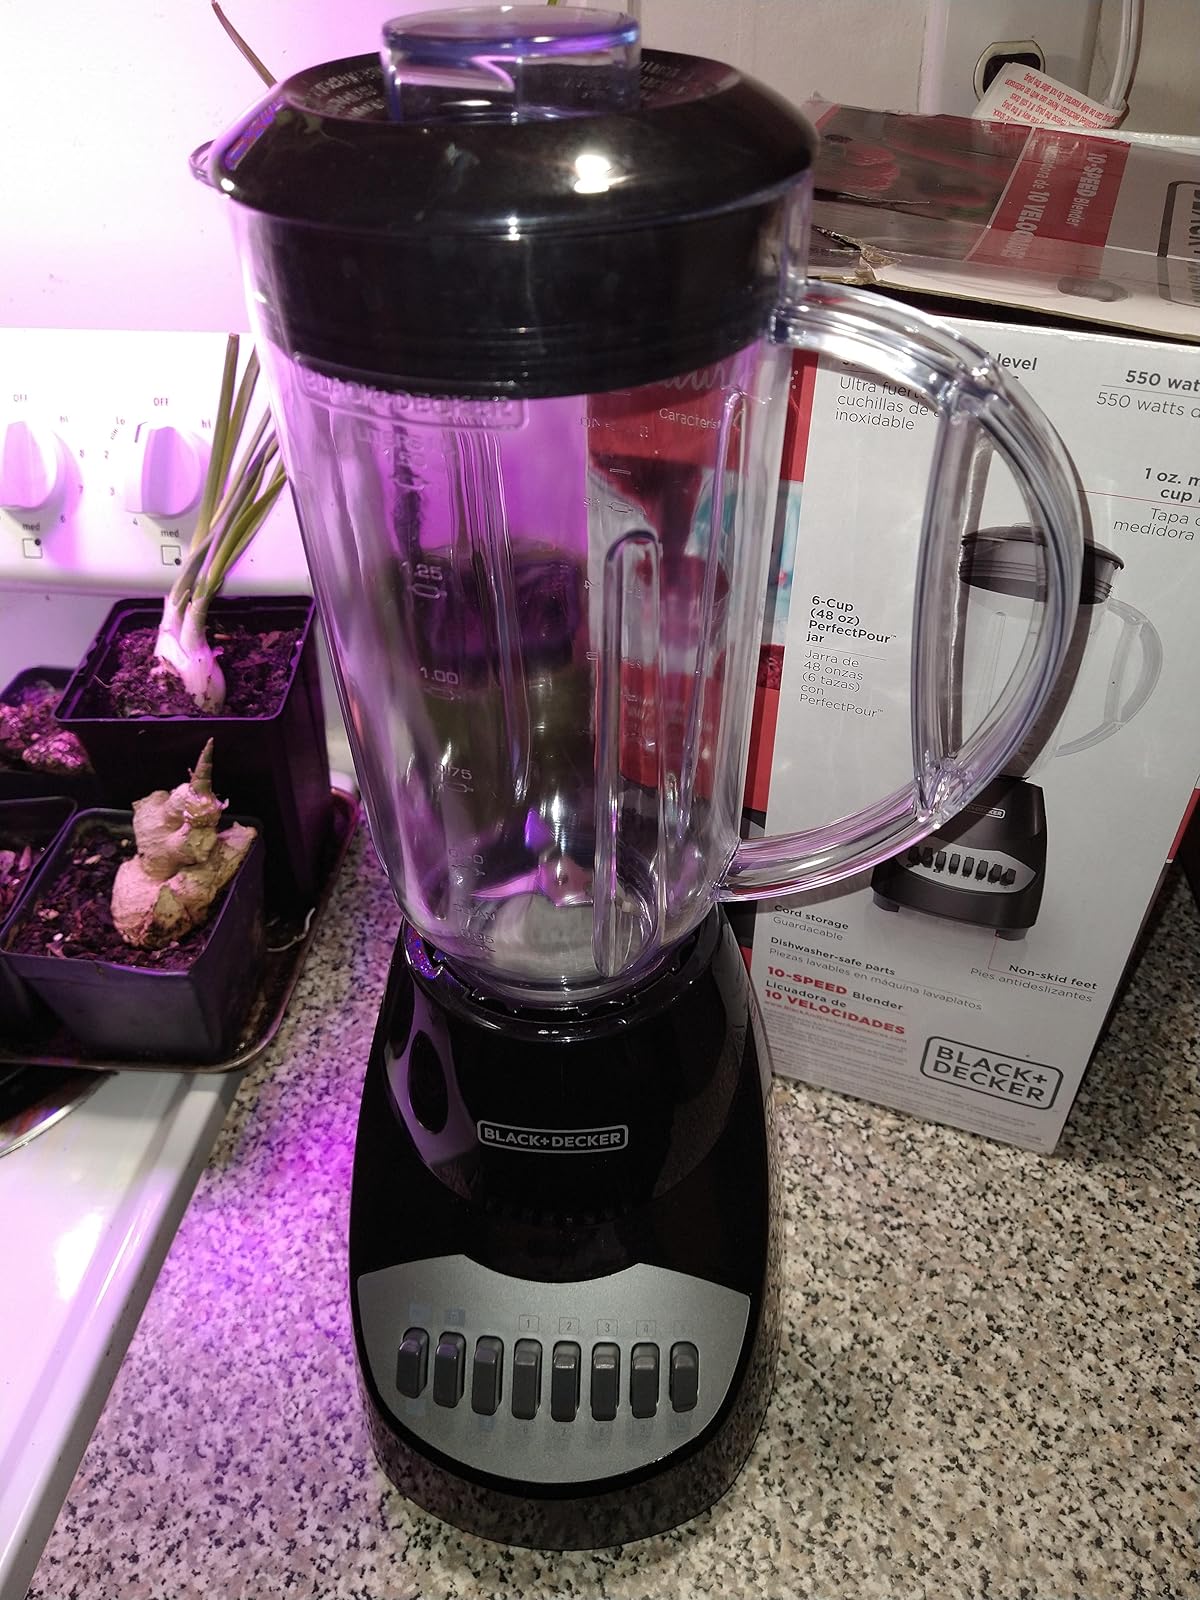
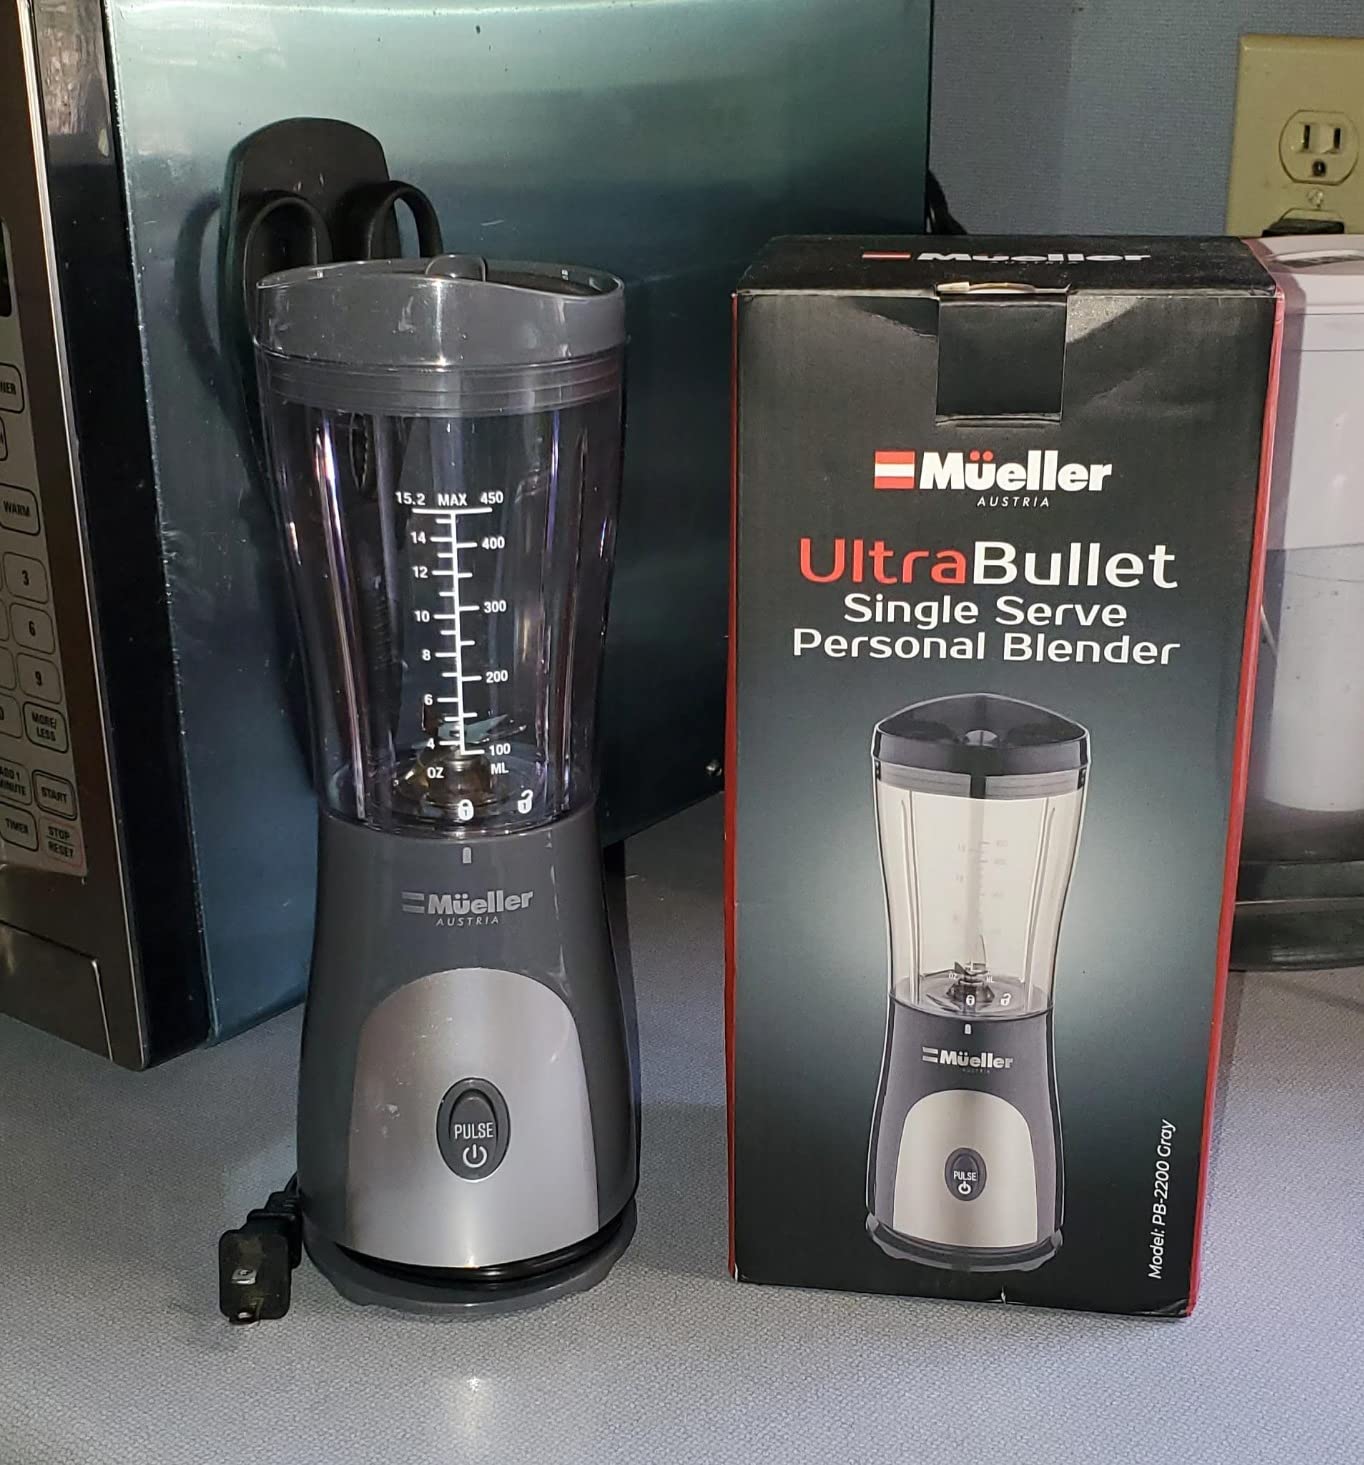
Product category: items_blender
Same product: no